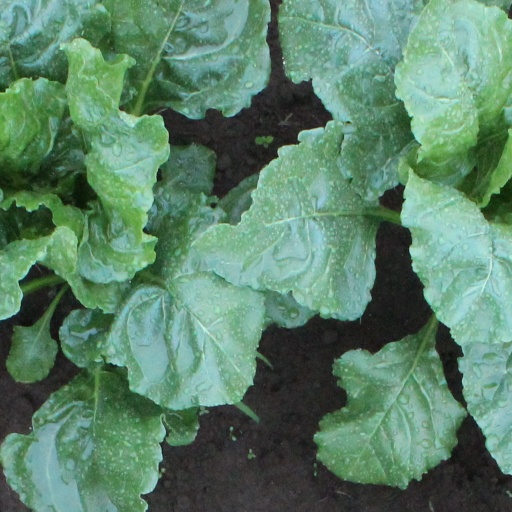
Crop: sugar beet